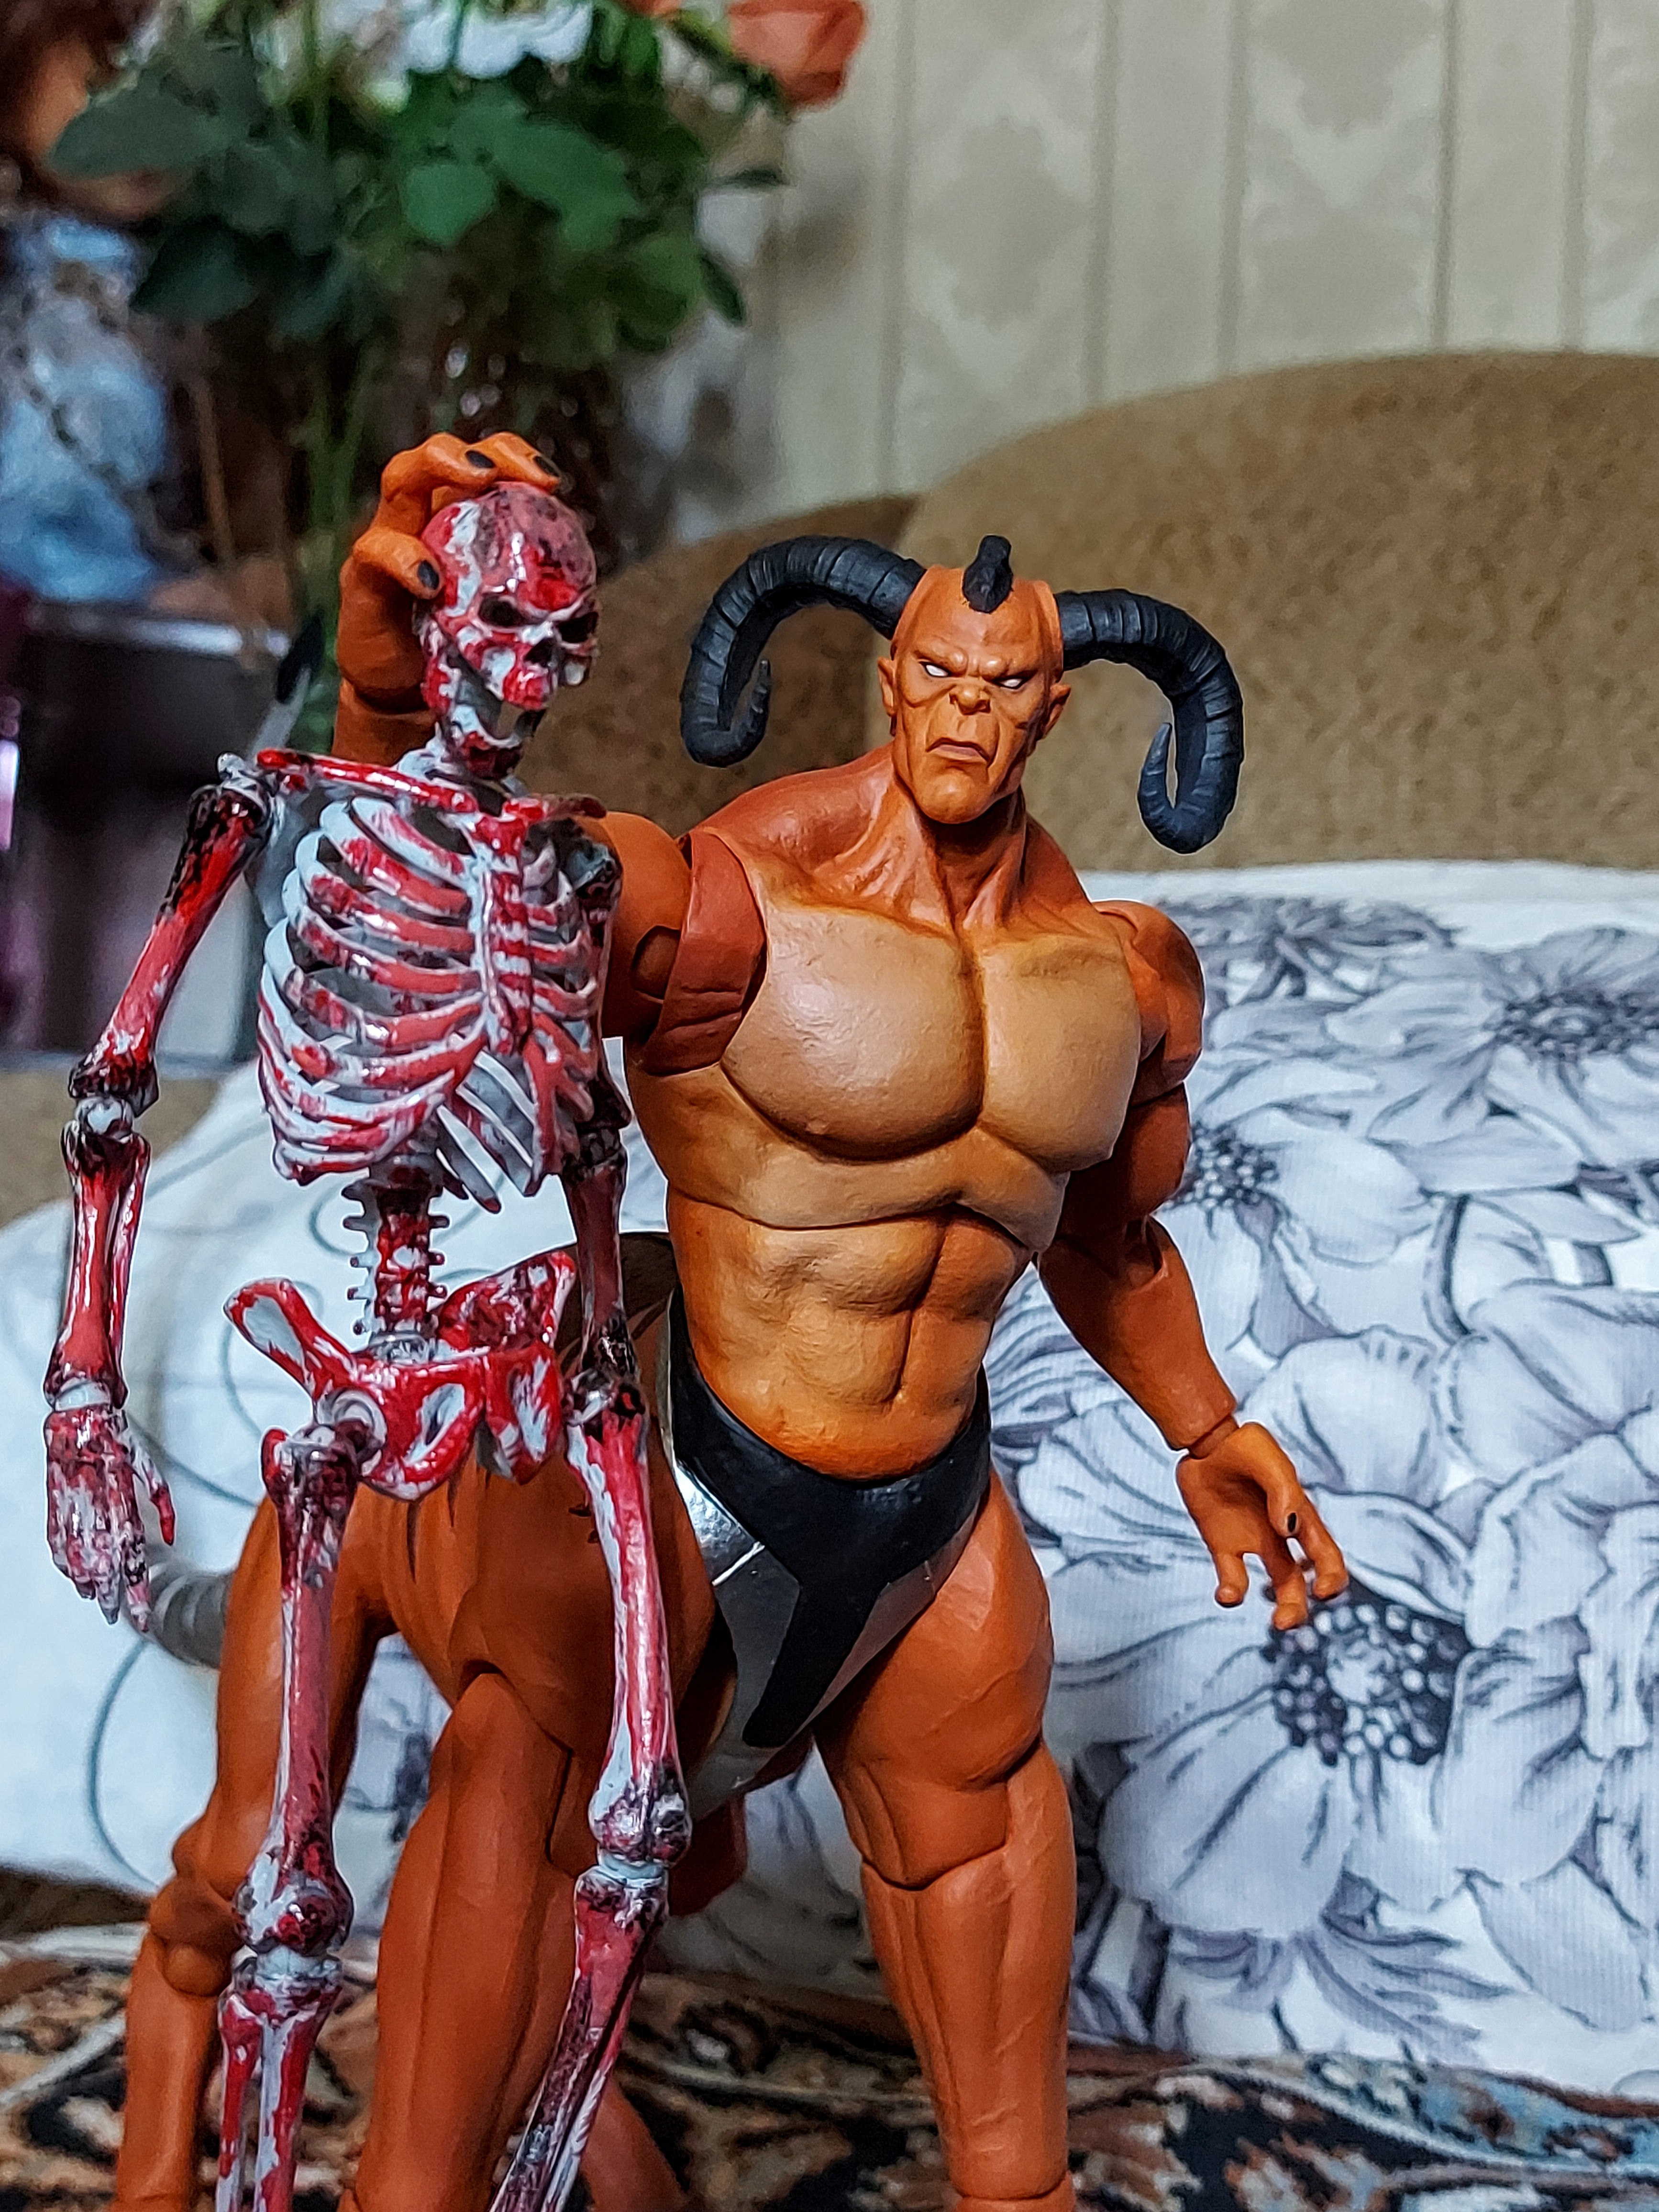
Shokan, storm, collectibles, warrior, fighter, action, figure, bodybuilder, muscle, shorts, bodybuilding, chest, undergarment, thigh, toy, trunk, Barechested, hat, underpants, abdomen, art, event, fictional character, belt, briefs, action figure, human leg, fiction, flesh, costume, illustration, performing arts, necklace, competition event, hero, superhero, physical fitness, masque, mask, public event, entertainment, festival, tribe, competition